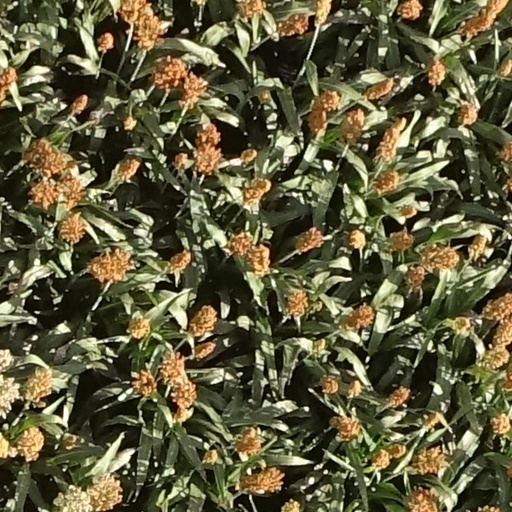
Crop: sorghum